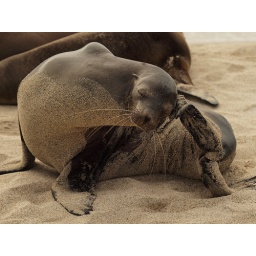
full shot of sea lion scratching in sand on ochoa beach 2-14